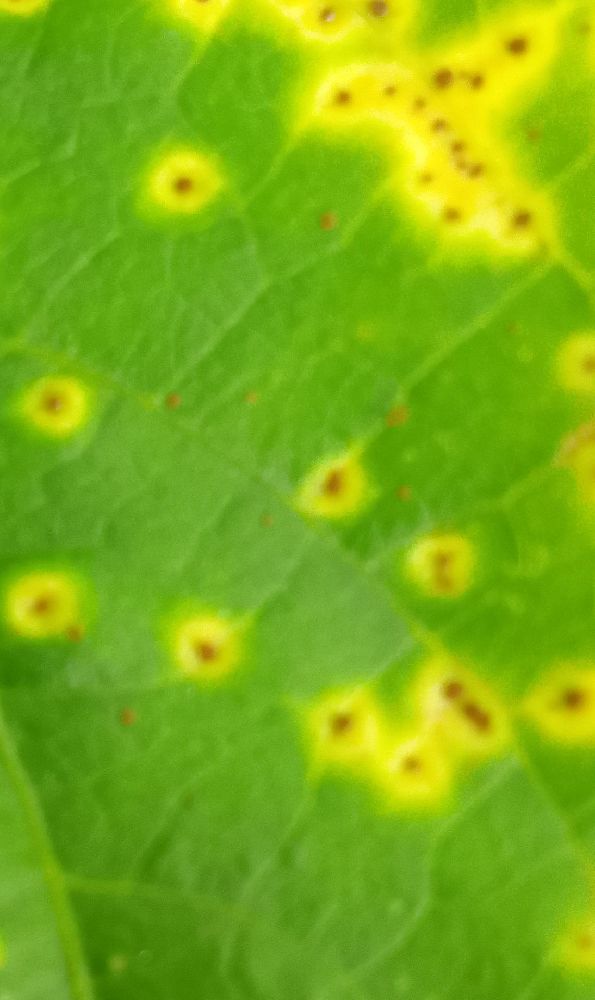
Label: rust